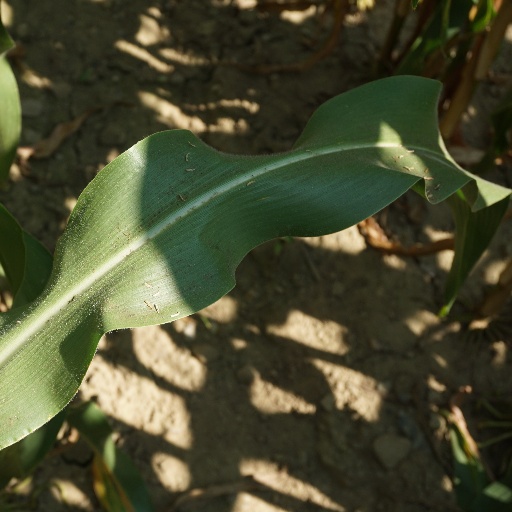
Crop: maize; corn